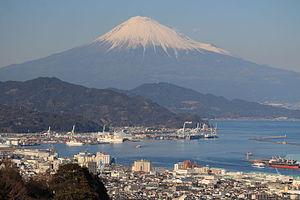
Shimizu est un arrondissement de la ville de Shizuoka au Japon.